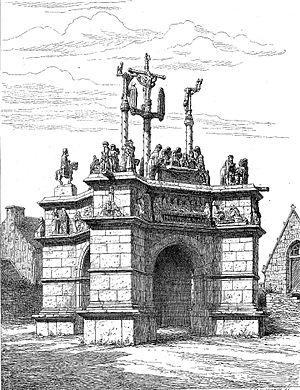
Dessin représentant le calvaire de Pleyben en 1880 (Revue ""l'Art pour tous"")"
L’enclos paroissial de Pleyben est un enclos paroissial situé dans la commune de Pleyben dans le Finistère autour de l'église Saint-Germain. L'église a été classée sur la liste des monuments historiques de 1846, le calvaire a été classé par liste en 1875 et l'ossuaire a été classé par arrêté du 21 décembre 1914.